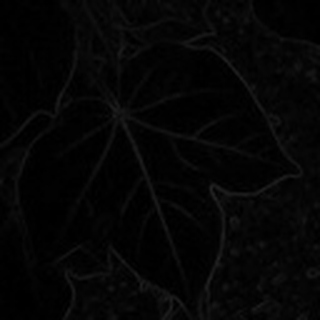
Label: healthy_cotton